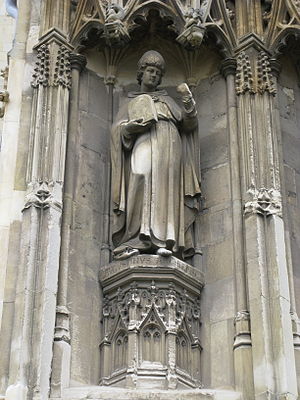
Augustin af Canterbury
Skulptur af Augustin af Canterbury på Canterbury Cathedral
Augustin af Canterbury, var den første ærkebisp af Canterbury i grevskabet Kent i England.